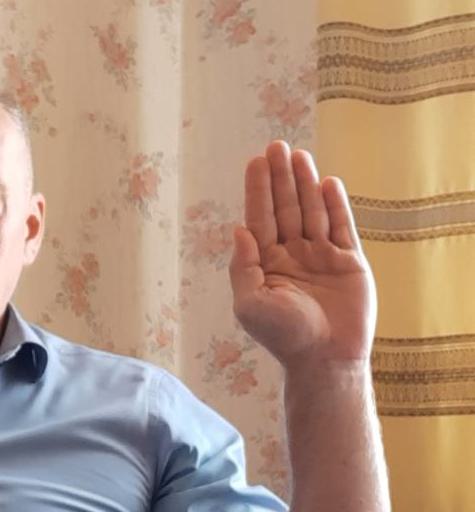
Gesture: stop